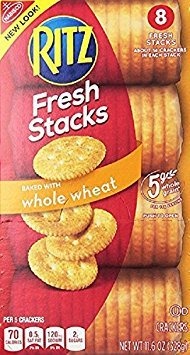
Item Name: Ritz Crackers Fresh Stacks, Whole Wheat ( 2 Pack )
Value: 23.2
Unit: Ounce

Price: 3.89